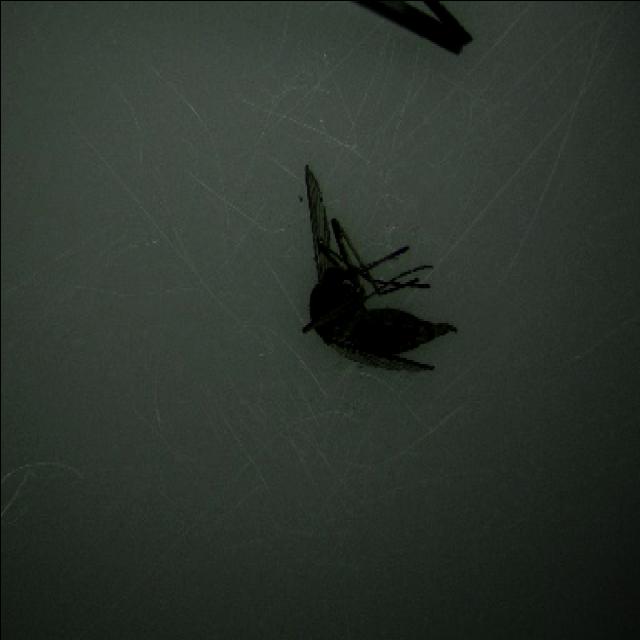
Species: aedes_vexans